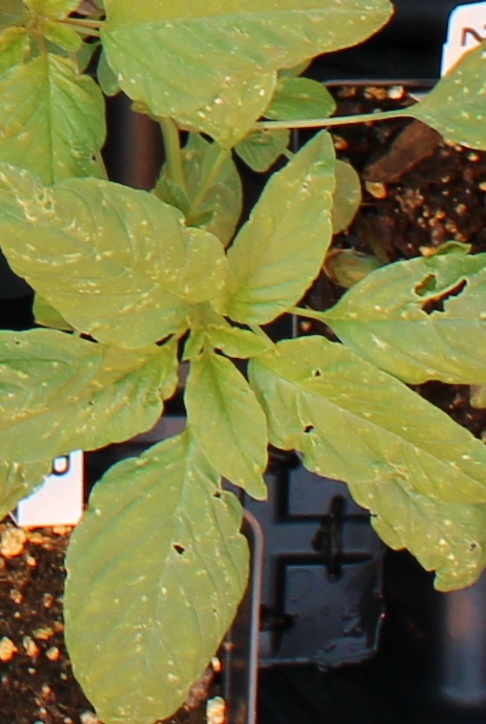
Label: Palmer Amaranth